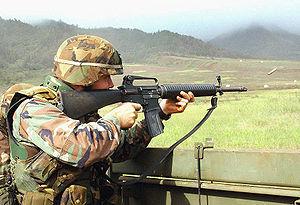
Le M16 est le fusil d'assaut standard de l'armée américaine. Actuellement l'U.S. Army utilise la version A4.